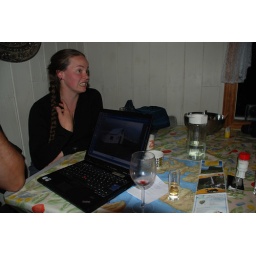
I was shooting the pic on the computer screen and didn't even realize I'd gotten her in the background.